Volodymyr Rafeienko

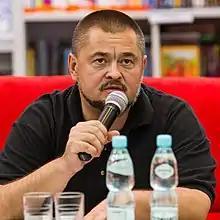
Volodymyr Rafeienko in 2015

Volodymyr Volodymyrovych Rafeyenko (born November 25, 1969) is a Ukrainian prose writer, poet, translator, literary and film critic, a member of PEN Ukraine. From 1992 to 2018, was writing in Russian, published his works mostly in Russia and was regarded as a representative of Russian literature. In 2014, having moved to the Kyiv region, learned Ukrainian, started writing his new novel in Ukrainian, and become a full-fledged representative of Ukrainian literature as well. In 2022, he moved to Ternopil escaping active fighting in Kyiv region. Rafeyenko is a representative of magic realism.